History of Newcastle United F.C.

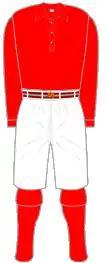
Club kit, 1892–94

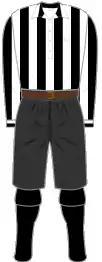
Kit, 1894–97

The first record of football being played on Tyneside dates from 3 March 1877 at Elswick Rugby Club. Later that year, Newcastle's first association football club, Tyne Association, was formed. The origins of Newcastle United Football Club itself can be traced back to the formation of a football club by the "Stanley Cricket Club" of Byker in November 1881. They won their first match 5–0 against Elswick Leather Works 2nd XI. The team was renamed "Newcastle East End F.C." in October 1882, to avoid confusion with the cricket club in Stanley, County Durham.